Alexandroupolis

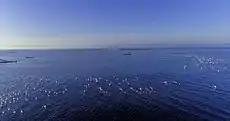

Just 20 miles from the city, the Evros Delta is one of Europe's most important habitats with 200,000-acre area, which is on the list of protected areas of the International Ramsar Convention (1971) due to the significant and rare species of plants (more than 300 species), fauna (40 species of mammals, 28 species of reptiles and 46 species of fish) and birds(320 species). Part of the Delta has been designated as a Special Protection Area and is proposed as a Site of Community Interest in the Natura 2000 Network.